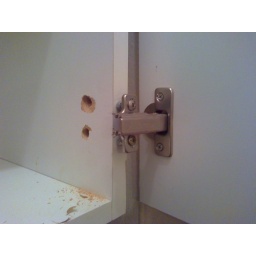
broken hinge in the cabinet outside of the bathroom